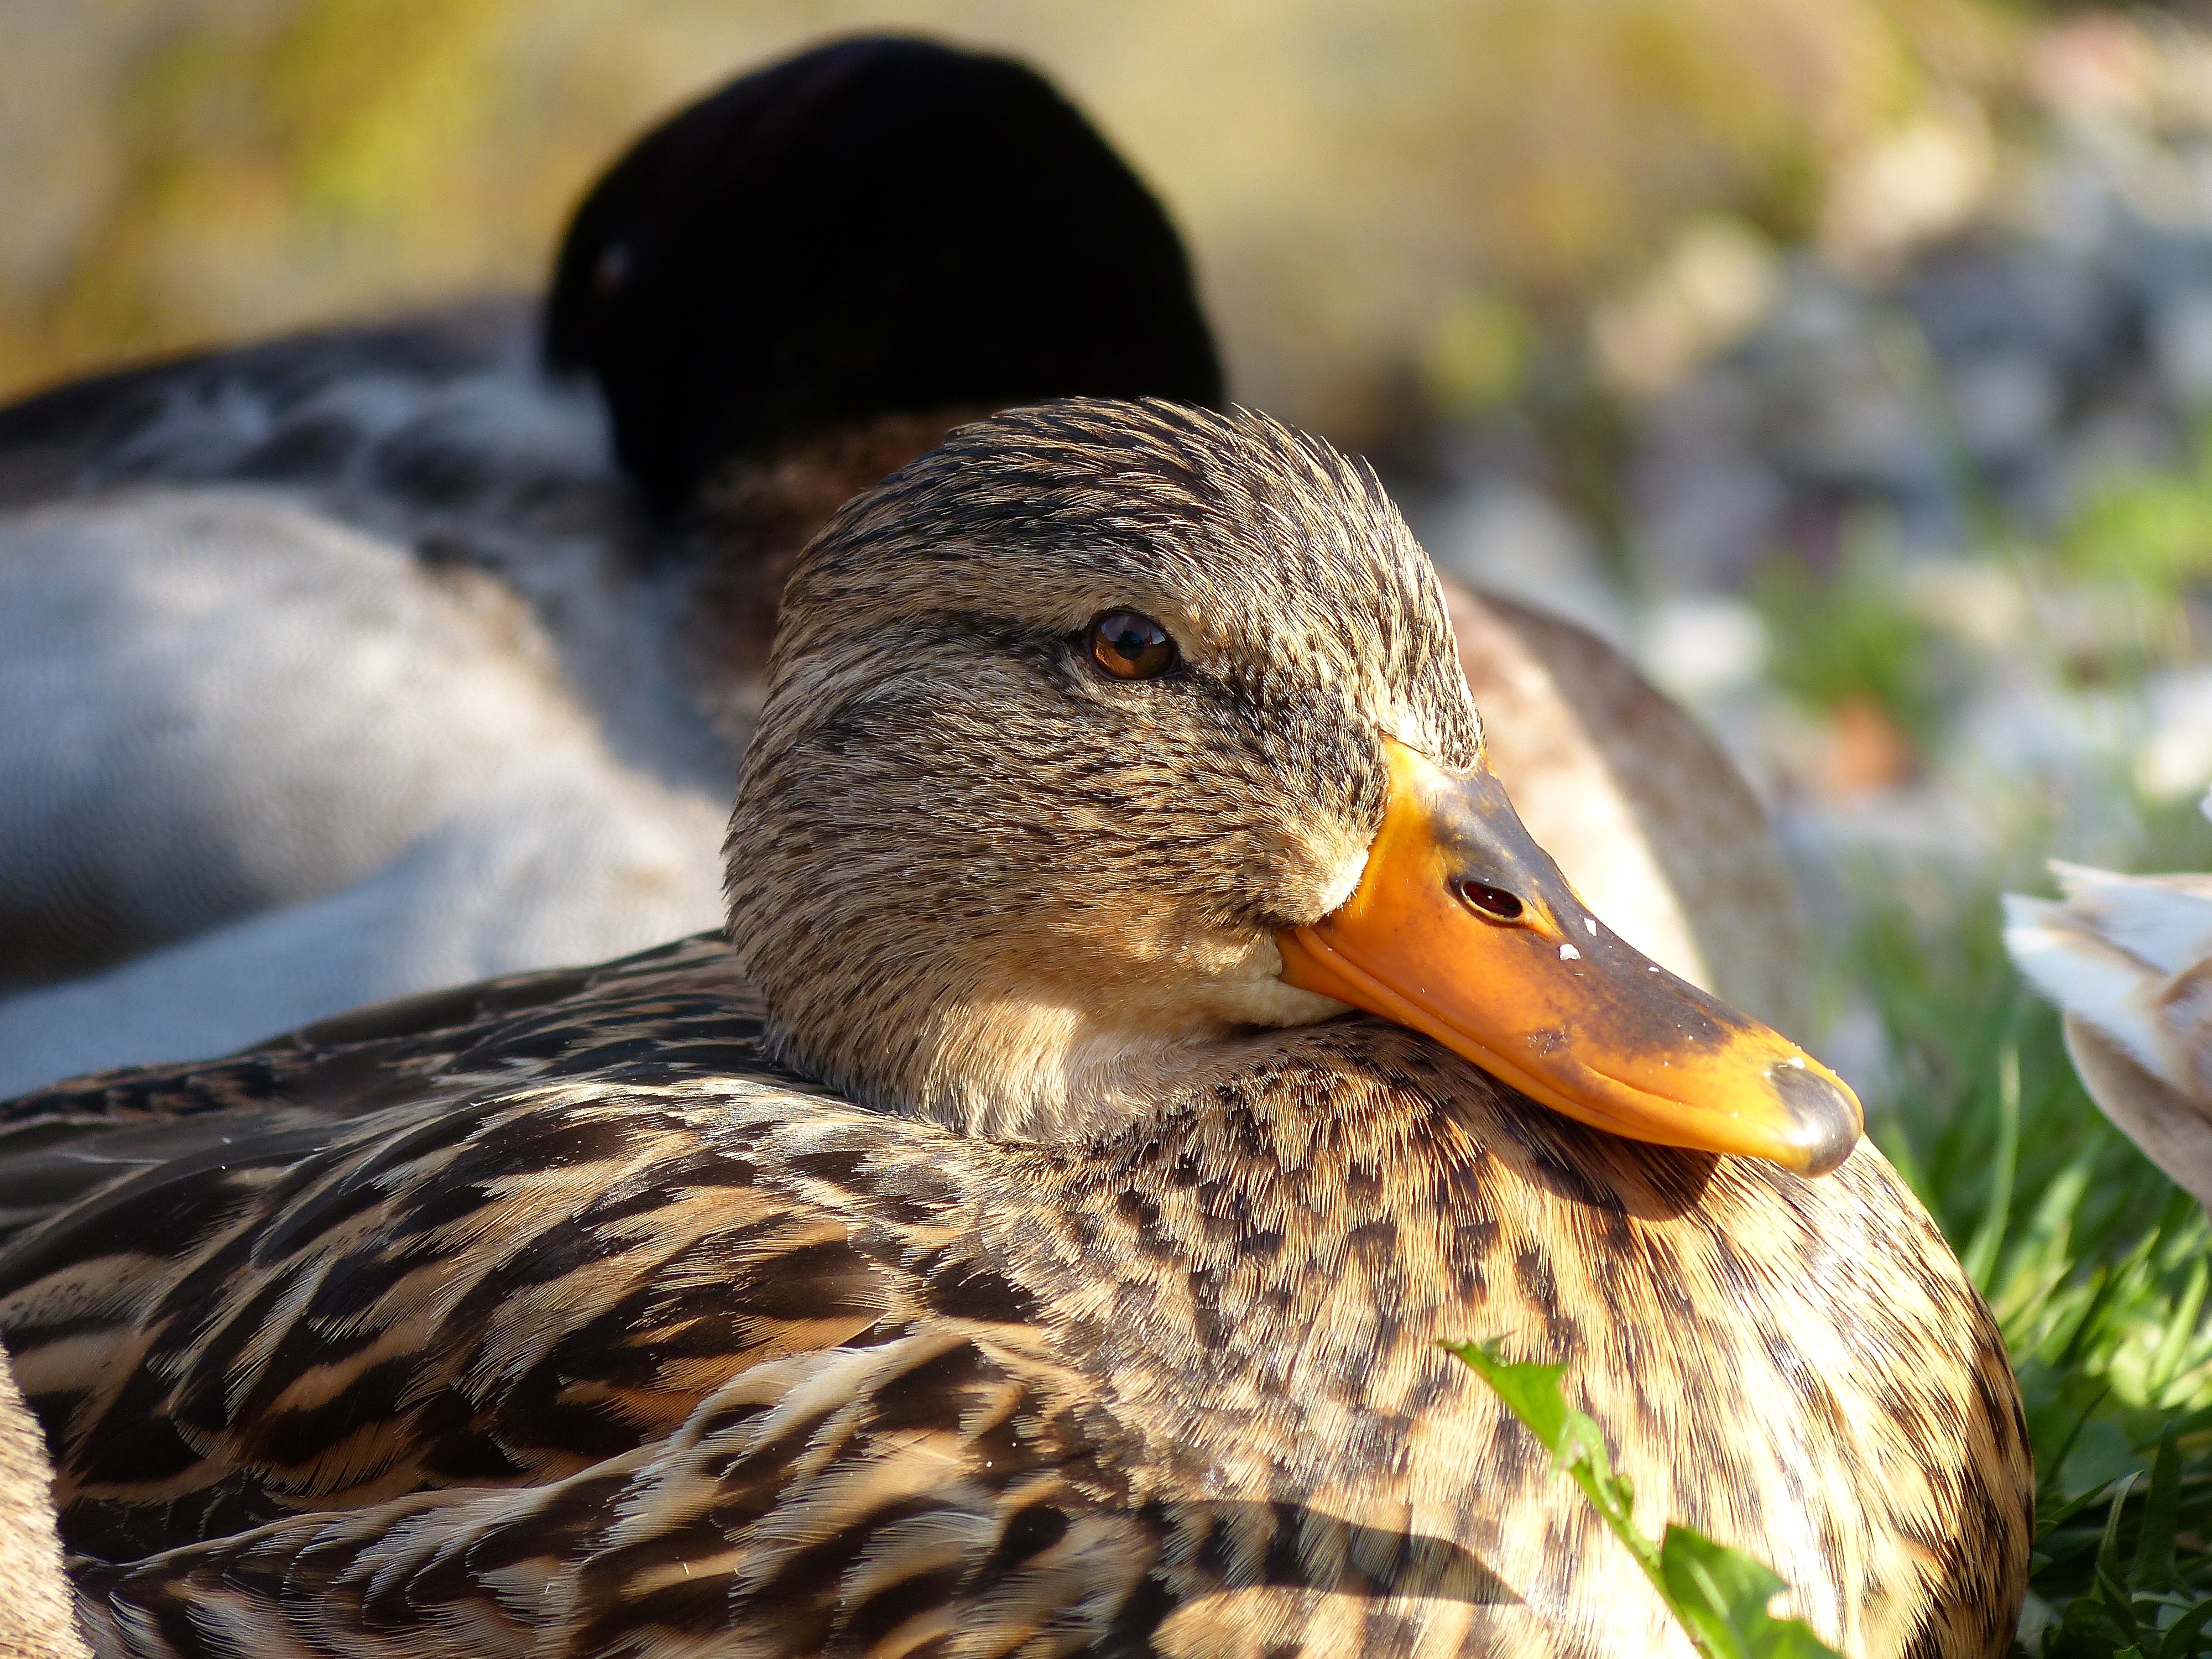
landscape, nature, forest, bird, hiking, fall, travel, wildlife, foliage, europe, beak, autumn, black, fauna, poultry, close up, trees, leaves, duck, hotel, vertebrate, germany, schwarzwald, waterfowl, water bird, baiersbronn, mitteltal, bareiss, mallard, ducks geese and swans